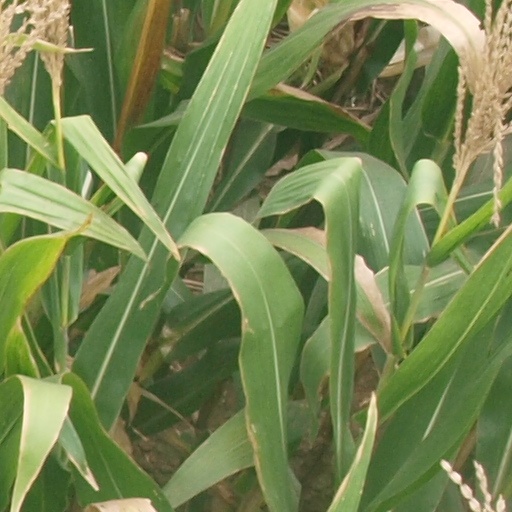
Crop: maize; corn